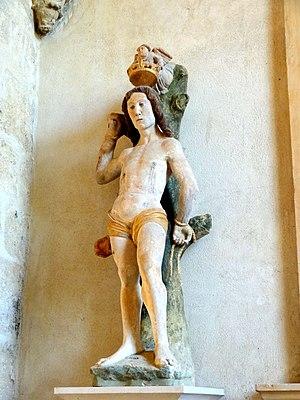
Statue de saint Sébastien.
L'église Saint-Séverin est une église catholique paroissiale située à Oinville-sur-Montcient, dans les Yvelines, en France. Elle a été fondée en 1127, mais seul le mur nord de la nef subsiste de cette époque. L'édifice s'articule autour d'un transept de la première période gothique, dont la croisée du transept sert de base au clocher central, et surprend par la cohabitation entre des arcs-doubleaux de facture romane, et des chapiteaux de crochets déjà assez évolués, qui ne sont pas antérieurs à la fin du XIIᵉ siècle. À l'est du transept, le chœur se compose d'une travée carrée de la même époque, mais largement remaniée, et d'une abside polygonale de la Renaissance, qui n'est remarquable que pour le retable de pierre baroque qu'elle contient, et son décor à l'extérieur. Des chapelles latérales inégales occupent les angles entre les croisillons du transept et le chœur. Celle du nord devrait dater du XIIIᵉ siècle, et présente une architecture gothique un peu rustique, et celle du nord affiche le style de la fin de la période flamboyante, peu avant le milieu du XVIᵉ siècle, et se signale par une voûte à liernes et tiercerons agrémentée de quatre clés pendantes.